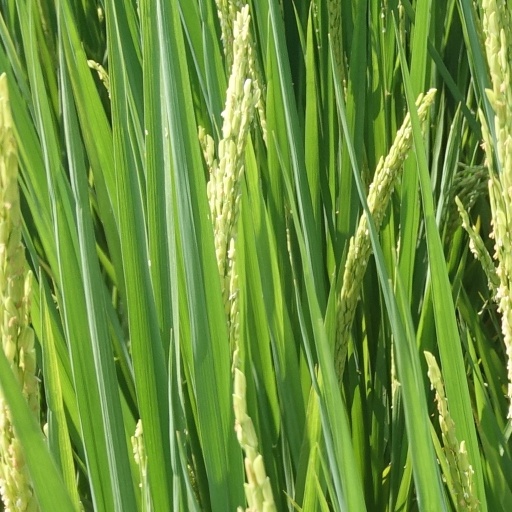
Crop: rice